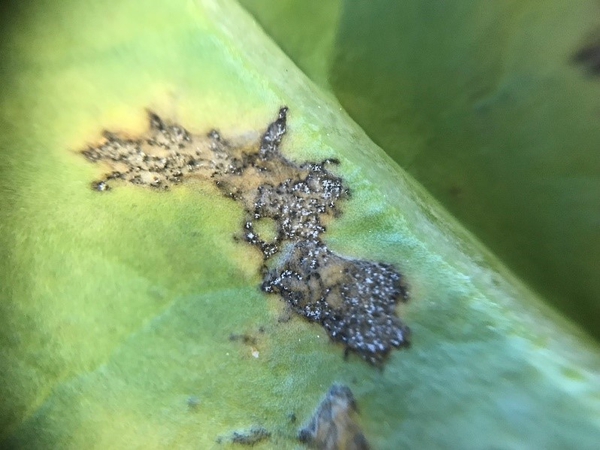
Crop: unknown
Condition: broccoli_downy_mildew